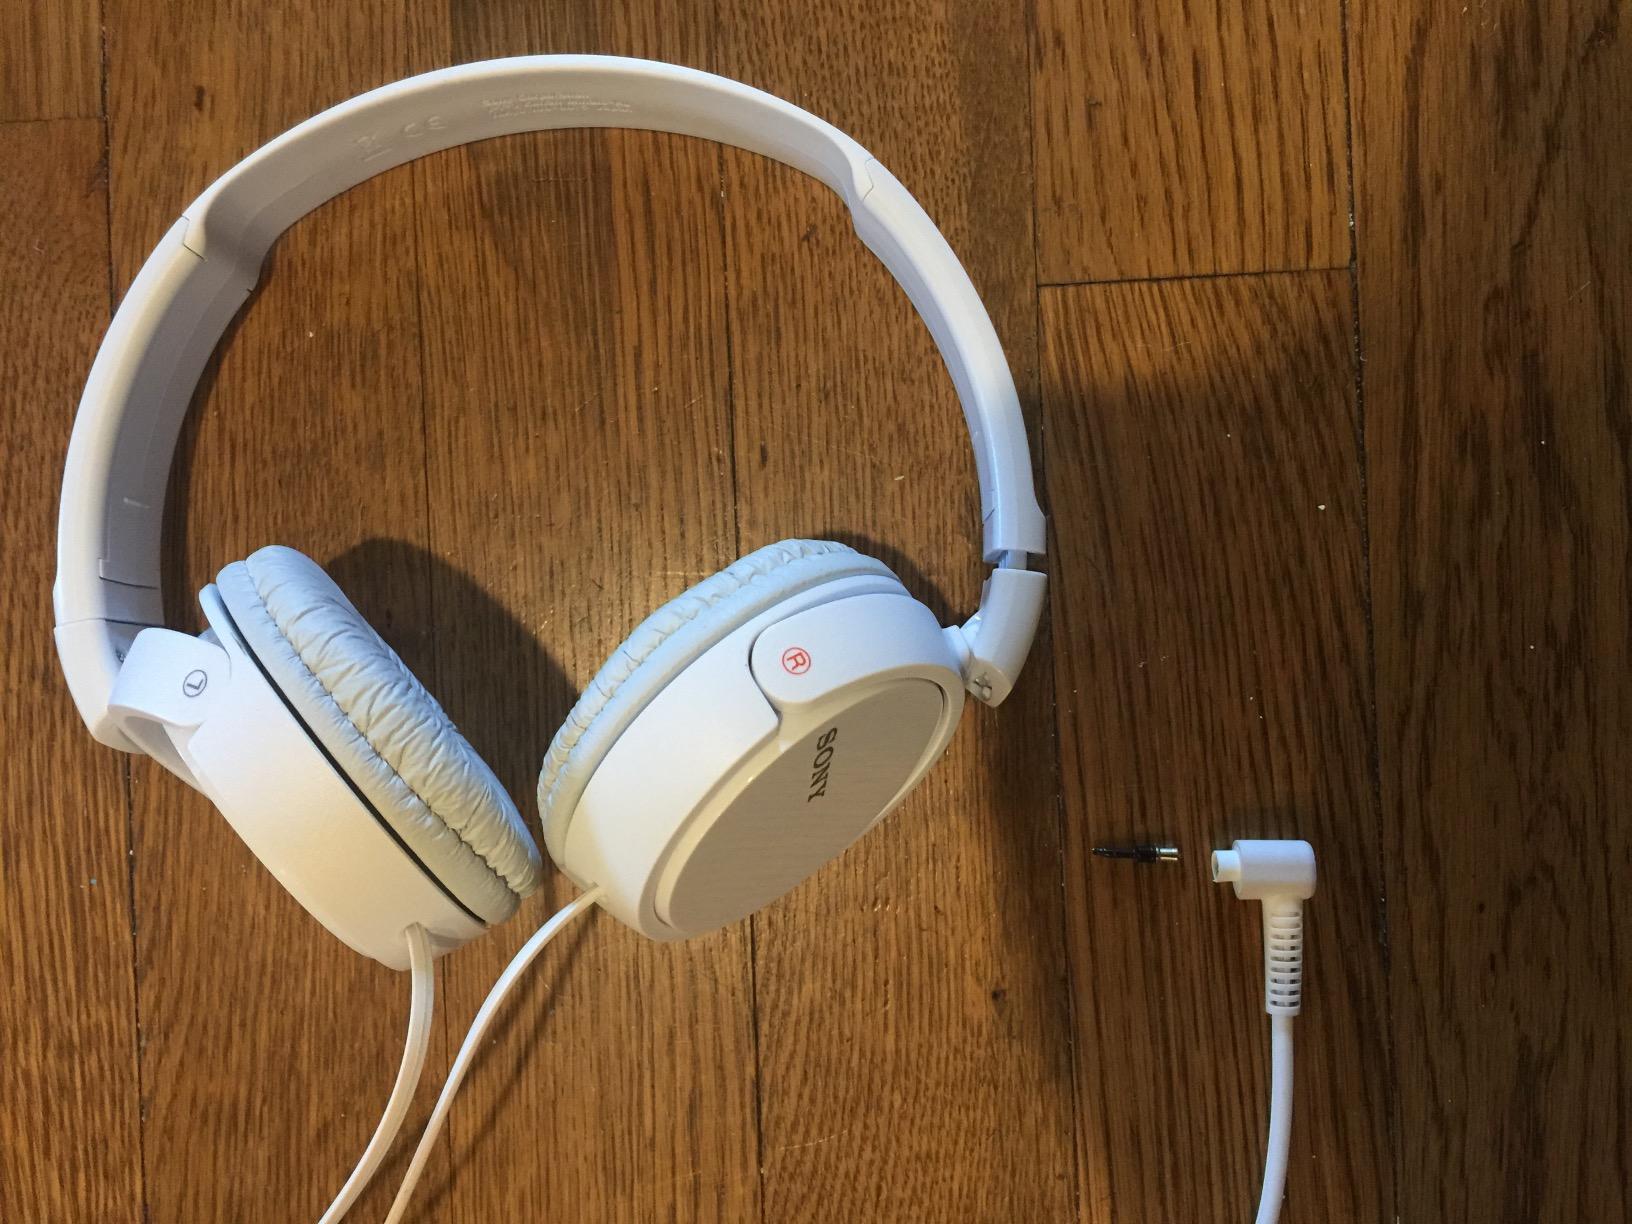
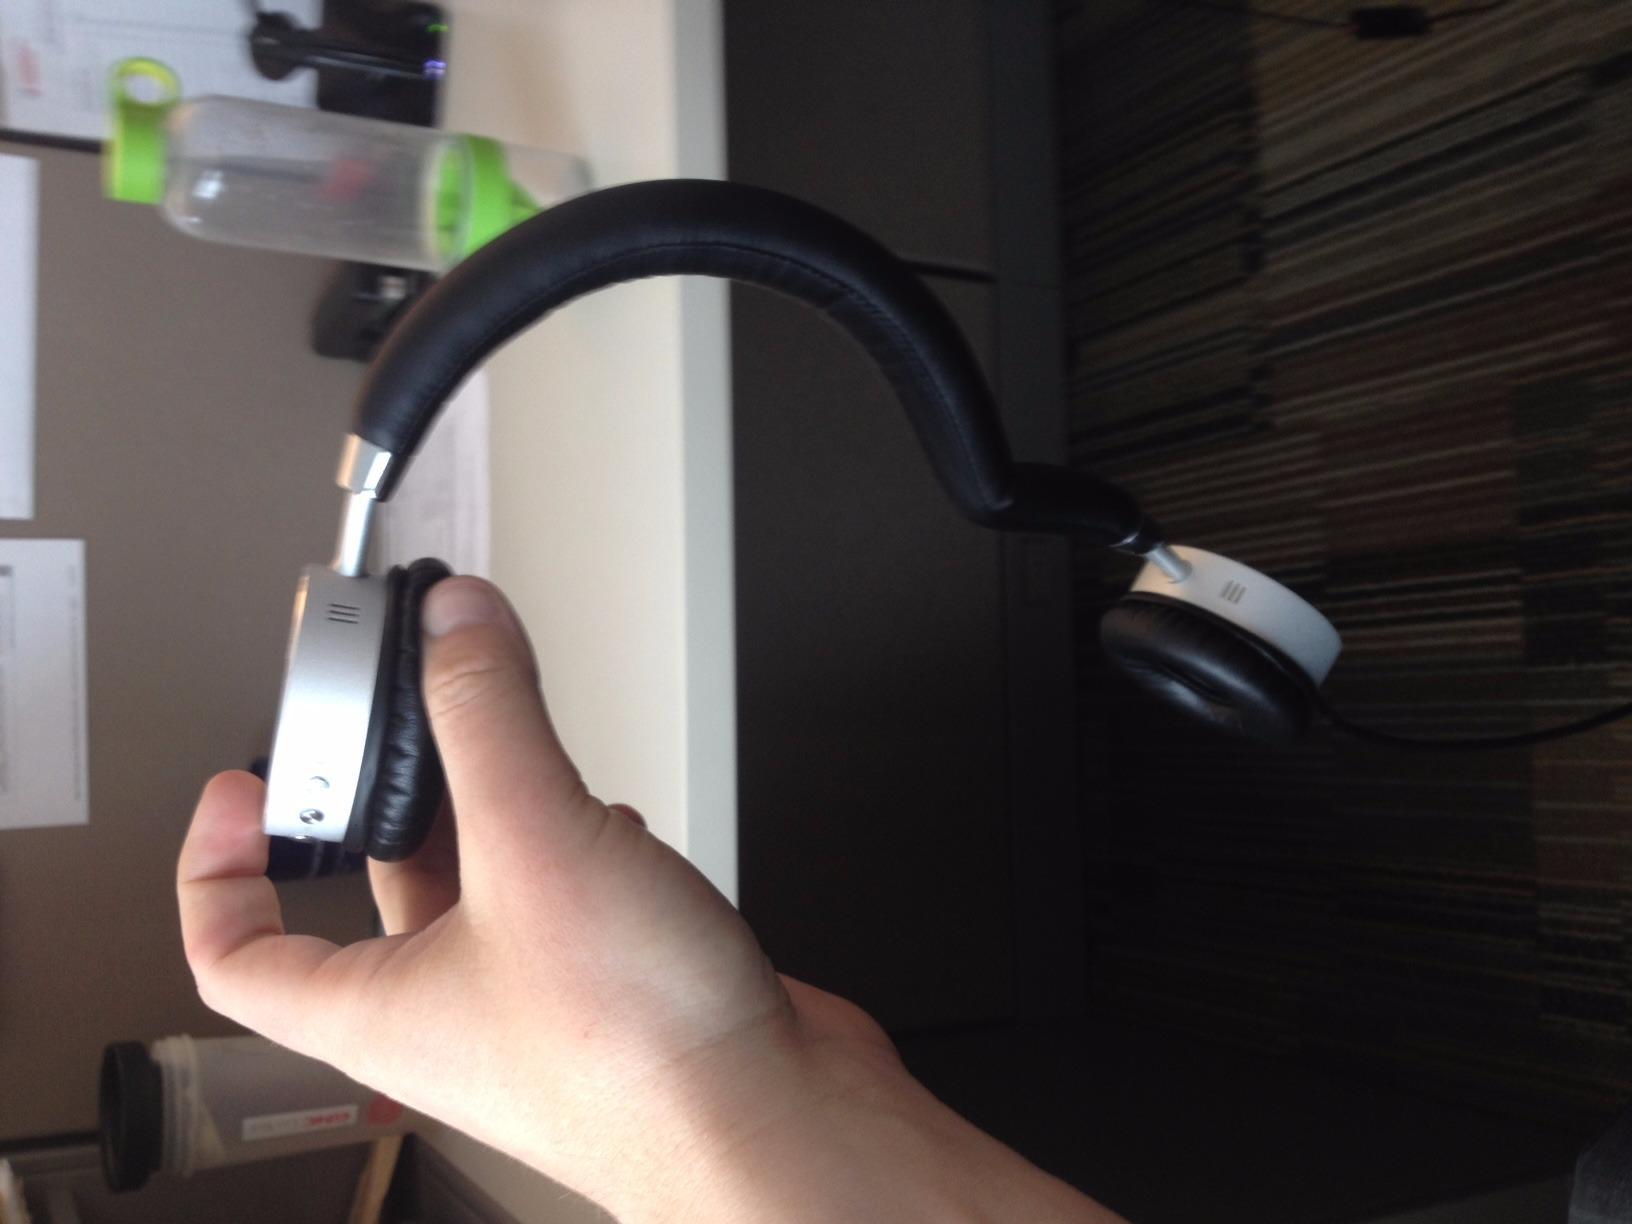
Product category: headphones
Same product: no